Xubuntu

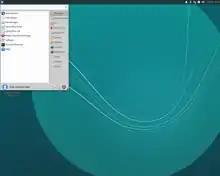
Xubuntu 18.04 LTS "Bionic Beaver"

In this version, removed the GTK Theme Configuration, the Greybird GTK+ theme was upgraded to 3.22.8 version, including HiDPI support, Google Chrome GTK+ 3 styles and a new dark theme. "Sound Indicator" was replaced by the "Xfce PulseAudio Plugin". The release introduced a new plugin for the panel, "xfce4-notifyd". Also Evince was replaced by Atril, GNOME File Roller by Engrampa, and GNOME Calculator by MATE Calculator.